2009 British Grand Prix

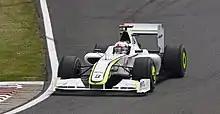
Jenson Button struggled with tyre temperatures throughout the race.

Sebastian Vettel was fastest in both the first and second practice sessions, with Mark Webber coming second in both. The final session saw Nico Rosberg top the time charts.